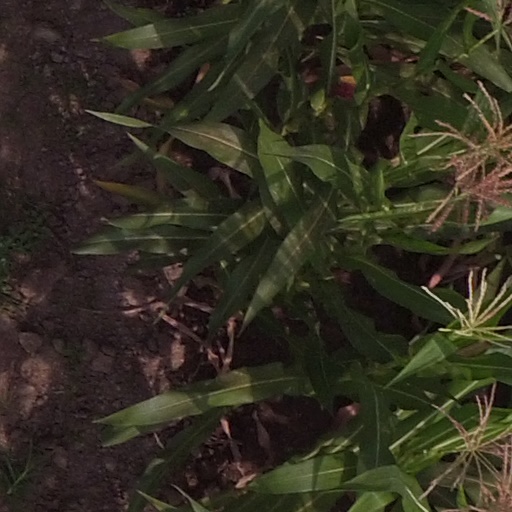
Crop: maize; corn